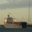
Label: ship